Coffee bean

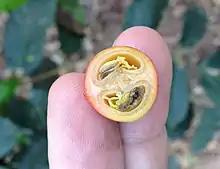
Coffee cherry cross-section

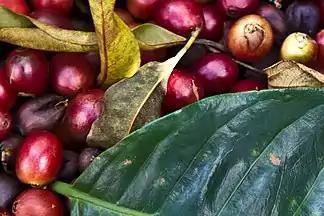
Freshly harvested coffee cherries

The term "green coffee bean" refers to unroasted mature or immature coffee beans. These have been processed by wet or dry methods to remove the outer pulp and mucilage and have an intact wax layer on the outer surface. When immature, they are green. When mature, they have a brown to yellow or reddish color and typically weigh 300 to 330 mg per dried coffee bean. Nonvolatile and volatile compounds in green coffee beans, such as caffeine, deter many insects and animals from eating them. Further, both nonvolatile and volatile compounds contribute to the flavor of the coffee bean when it is roasted. Nonvolatile nitrogenous compounds (including alkaloids, trigonelline, proteins, and free amino acids) and carbohydrates are of major importance in producing the full aroma of roasted coffee and for its biological action. Since the mid-2000s, green coffee extract has been sold as a nutritional supplement and has been clinically studied for its chlorogenic acid content and for its lipolytic and weight-loss properties. According to a 2024 publication, The Growing Altitude Influences the Flavor Precursors, Sensory Characteristics and Cupping Quality of the Pu’er Coffee Bean, the concentration of trace elements, alkaloids, and CGAs in coffee beans decreased with the increase in growing altitude, while the content of fatty acids increased, and the content of organic acids showed no obvious change trends.